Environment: real
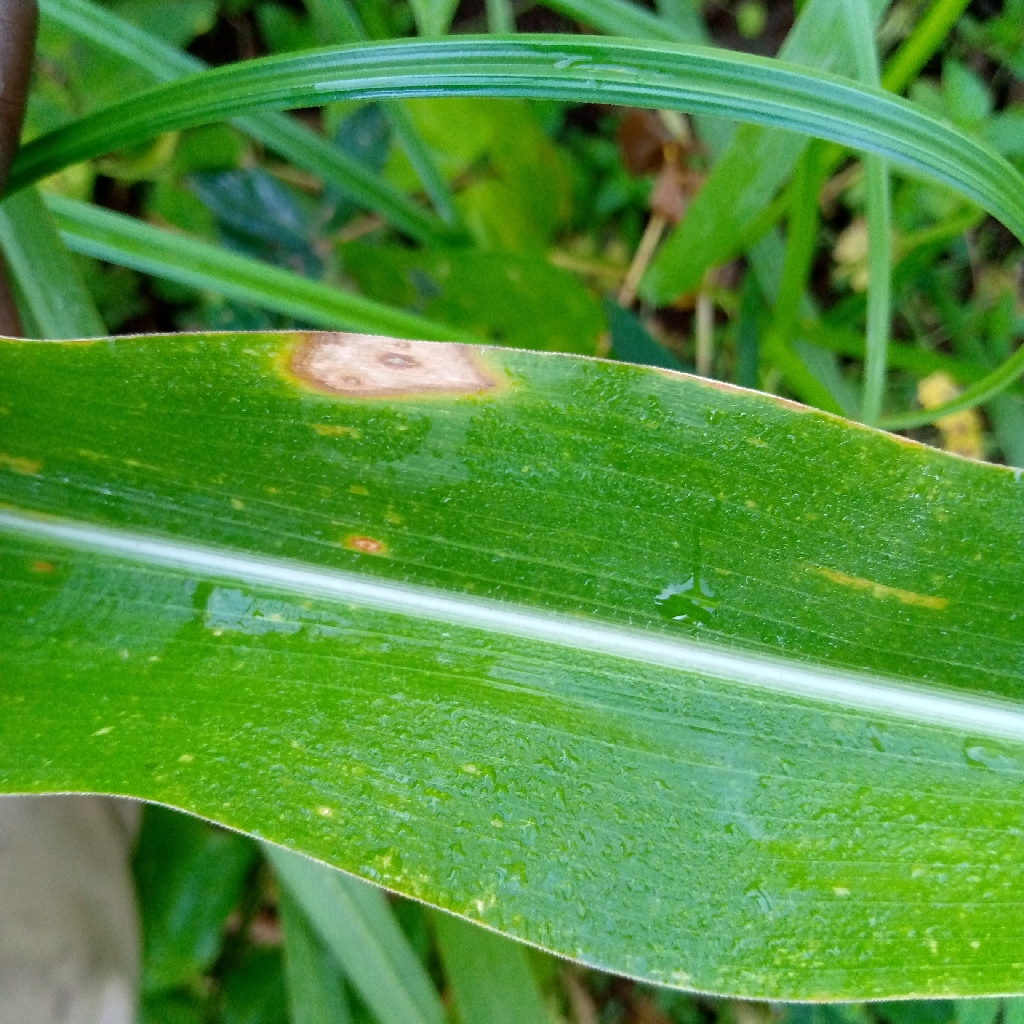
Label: northern_corn_leaf_blight